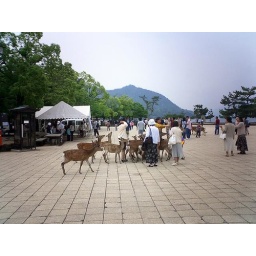
Miyazima - deer on the street - its holy animal in this isle so they are walking around town freely